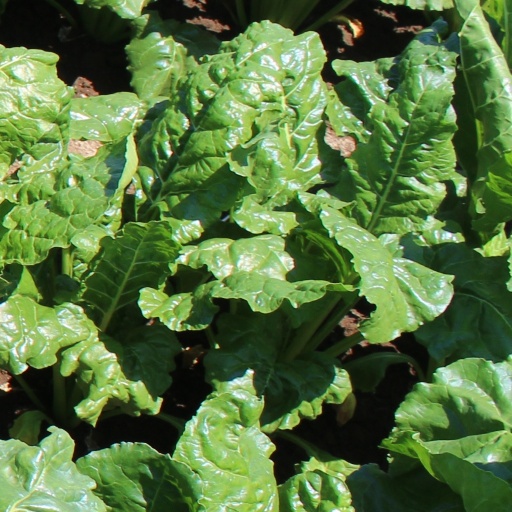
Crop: sugar beet